Dana Simpson

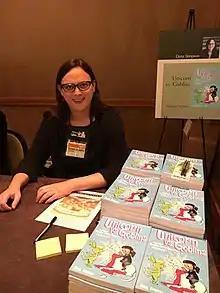
Dana Simpson at the 2016 Winter Institute, in January, 2016, promoting 'Unicorn vs. Goblins'

Dana Claire Simpson is an American cartoonist, best known as the creator of the comic "Phoebe and her Unicorn", as well as the long-running webcomic "Ozy and Millie". Other works created by Simpson include the political commentary cartoon "I Drew This" and the alternate reality drama comic "Raine Dog".